Netley Abbey

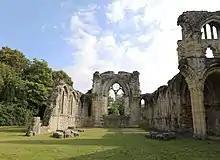
The east window of the church

The church was cruciform in shape, with vaulting and a square sanctuary and a low central tower containing bells. It was aisled throughout, with a pair of chapels on the east side of each transept. There was no triforium, but a narrow gallery surmounted by a clerestory of triple lancet windows ran above each bay of the arcade, as can be seen in the surviving section in the south transept. The vaulting sprang directly from the top of the arcade. The wall at the eastern end of the sanctuary, probably built after 1260, had a large window which features an upper rose and elaborate tracery; the aisle windows were simple paired lancets recessed within an arch. In the nave, the south aisle had plain triple lancets set high in the wall to avoid the cloister roof. The north aisle windows by contrast had richly decorated cusped tracery, reflecting the changes in taste over the long period of construction, and suggesting that this was among the last parts of the church to be finished, probably in the very late thirteenth or early fourteenth centuries. The west wall of the church also has a large window, the tracery of which was destroyed in a collapse during the eighteenth century. Surviving fragments show that it was built in a "freer and more advanced style" than other parts of the church, and suggest a date around the turn of the fourteenth century.